Sanuki-Mure Station

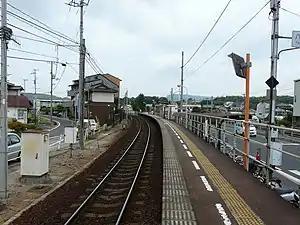
Sanuki-Mure Station, July 2007

is a passenger railway station located in the city of Takamatsu, Kagawa Prefecture, Japan. It is operated by JR Shikoku and has the station number T20.